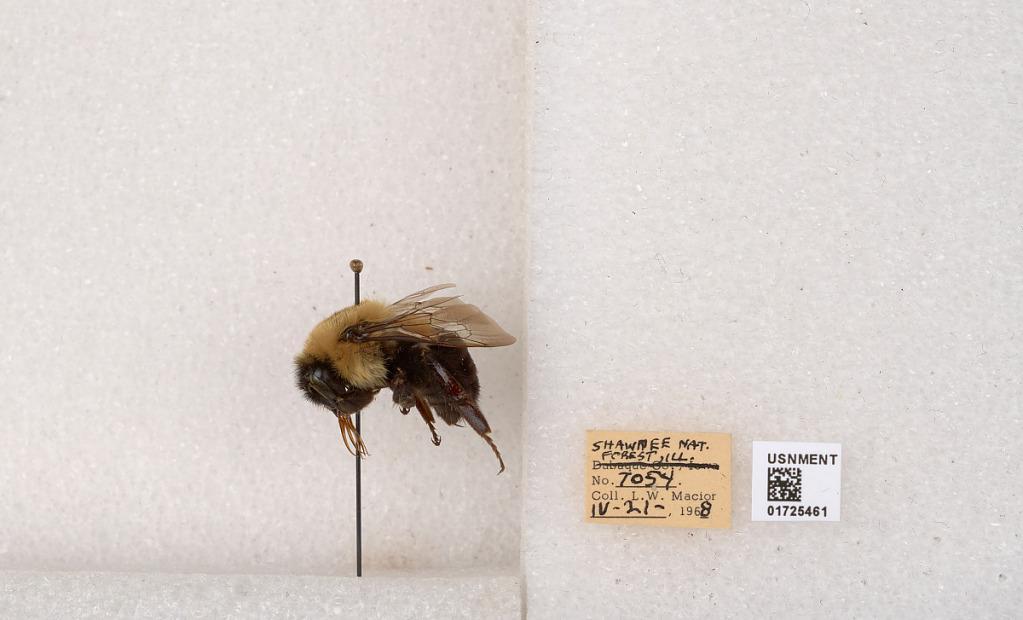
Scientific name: Bombus impatiens Cresson
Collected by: L. Macior
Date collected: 1968-4-21
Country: United States
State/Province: Illinois
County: Johnson
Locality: Shawnee National Forest
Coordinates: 37.5114, -88.8011